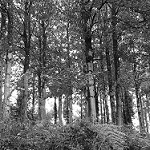
Label: B & W